George Lopez

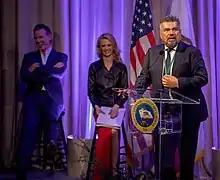
Lopez speaking in 2019 at the California Hall of Fame when he was inducted.

Lopez was a featured celebrity golfer in the 2004 Bob Hope Chrysler Classic and the 2004 AT&T Pebble Beach National Pro-Am. Lopez and his pro partner finished third in the Pebble Beach event. George was the top-ranking celebrity at completion of the tournament. Since 2006, Lopez has served as host of the Bob Hope Chrysler Classic. He is a member at Lakeside Country Club in Burbank, California, and has a 13 handicap.